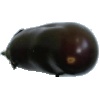
Label: eggplant